John Ashley Kilvert

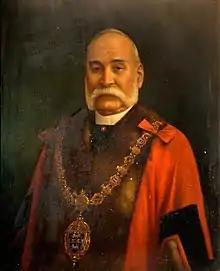
Civic portrait, 1905 or 1906

After the war, Kilvert lived in Coventry, married there, and had a son named George. On the death of his wife, he moved to Wednesbury, and remarried. He operated a pawnbrokers from premises in Union Street where he also lived. His second wife died in 1900, as did his son in 1902. He sold the pawnbroking business and moved to a house at 13 Pritchard Street, which he named 'Balaclava House', after the battle.